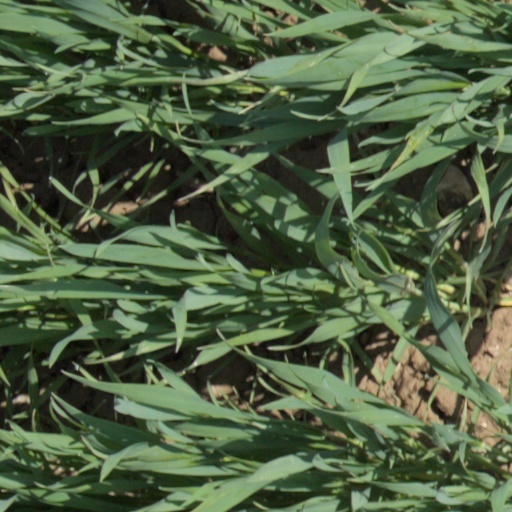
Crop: wheat